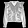
Label: Shirt